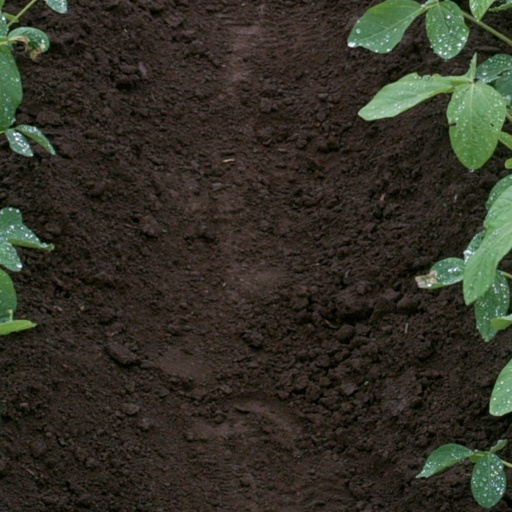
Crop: soybean